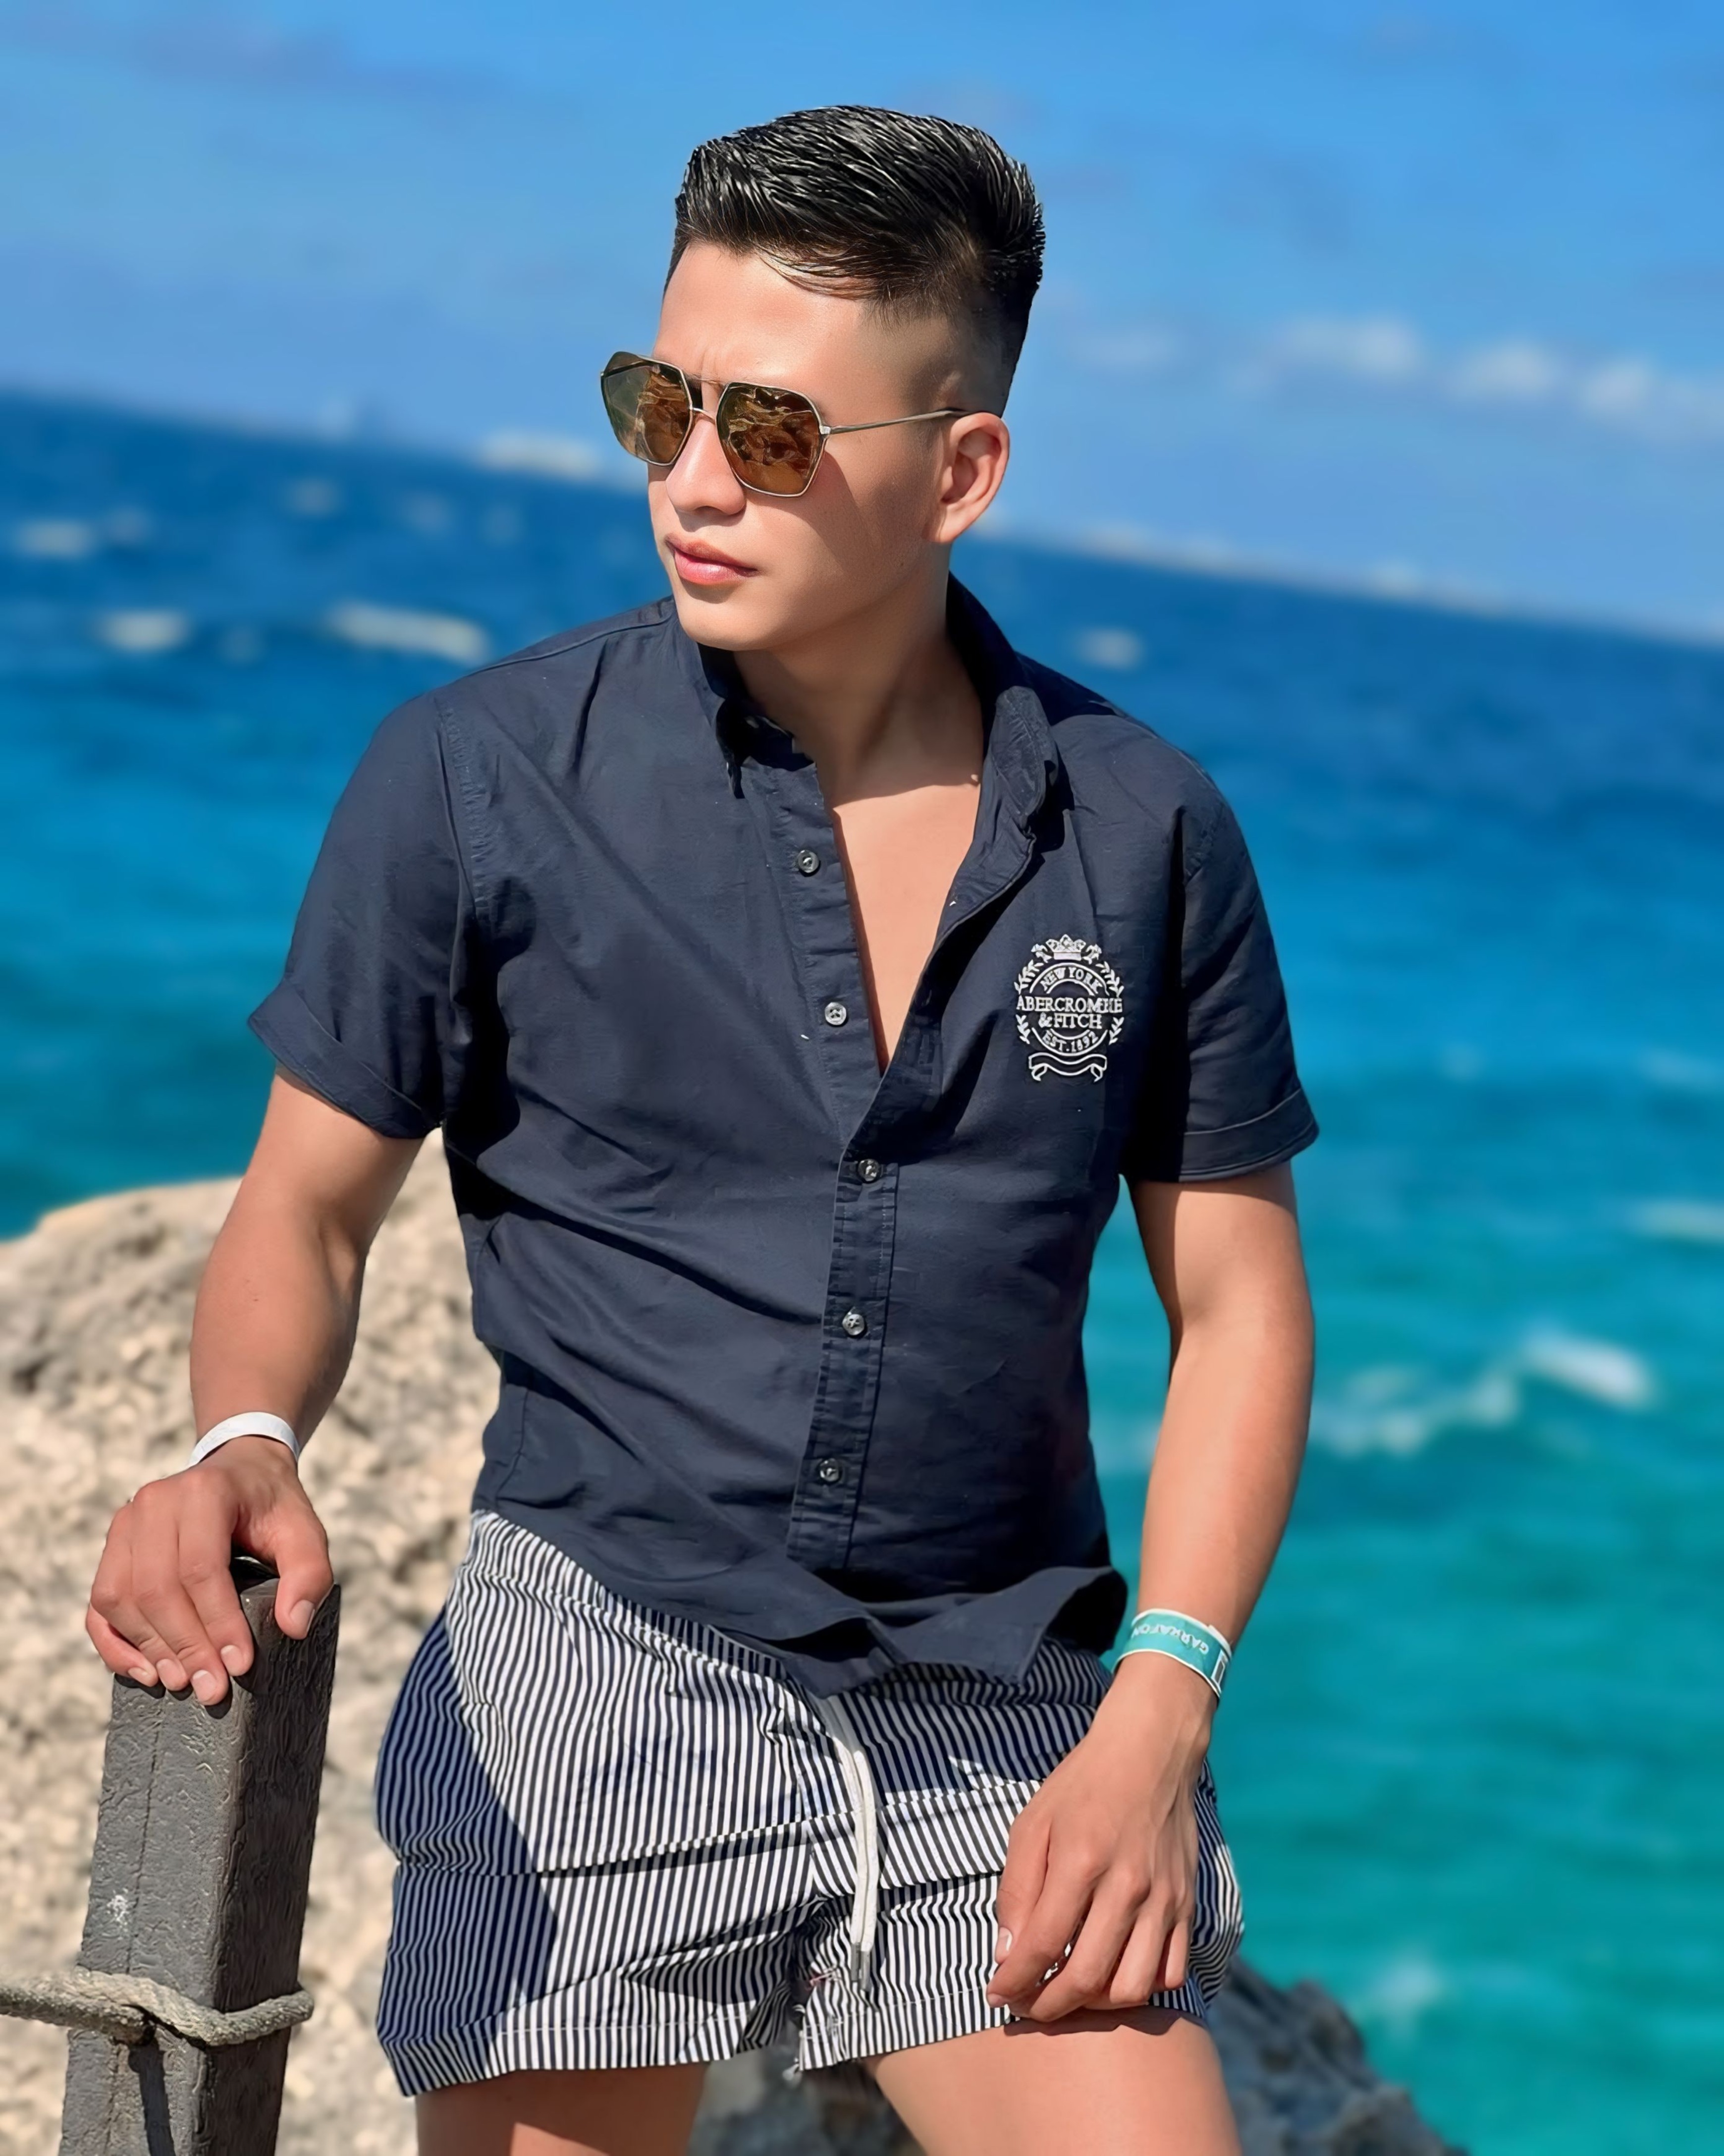
man, photo, photoshoot, beach, blue, monochromatic, handsome, posing, sea, ocean, young man, sleeve, eyewear, collar, neck, fashion, summer, button, dress shirt, sunglasses, waist, watercraft, Bermuda shorts, goggles, boat, watch, polo shirt, naval architecture, torso, vacation, active shirt, pocket, Boardshorts